2015 World Championships in Athletics – Men's javelin throw

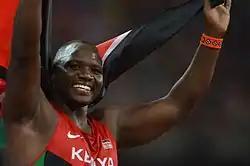
Winner Julius Yego became the third farthest thrower in the history of the modern javelin

The men's javelin throw at the 2015 World Championships in Athletics was held at the Beijing National Stadium on 24 and 26 August.